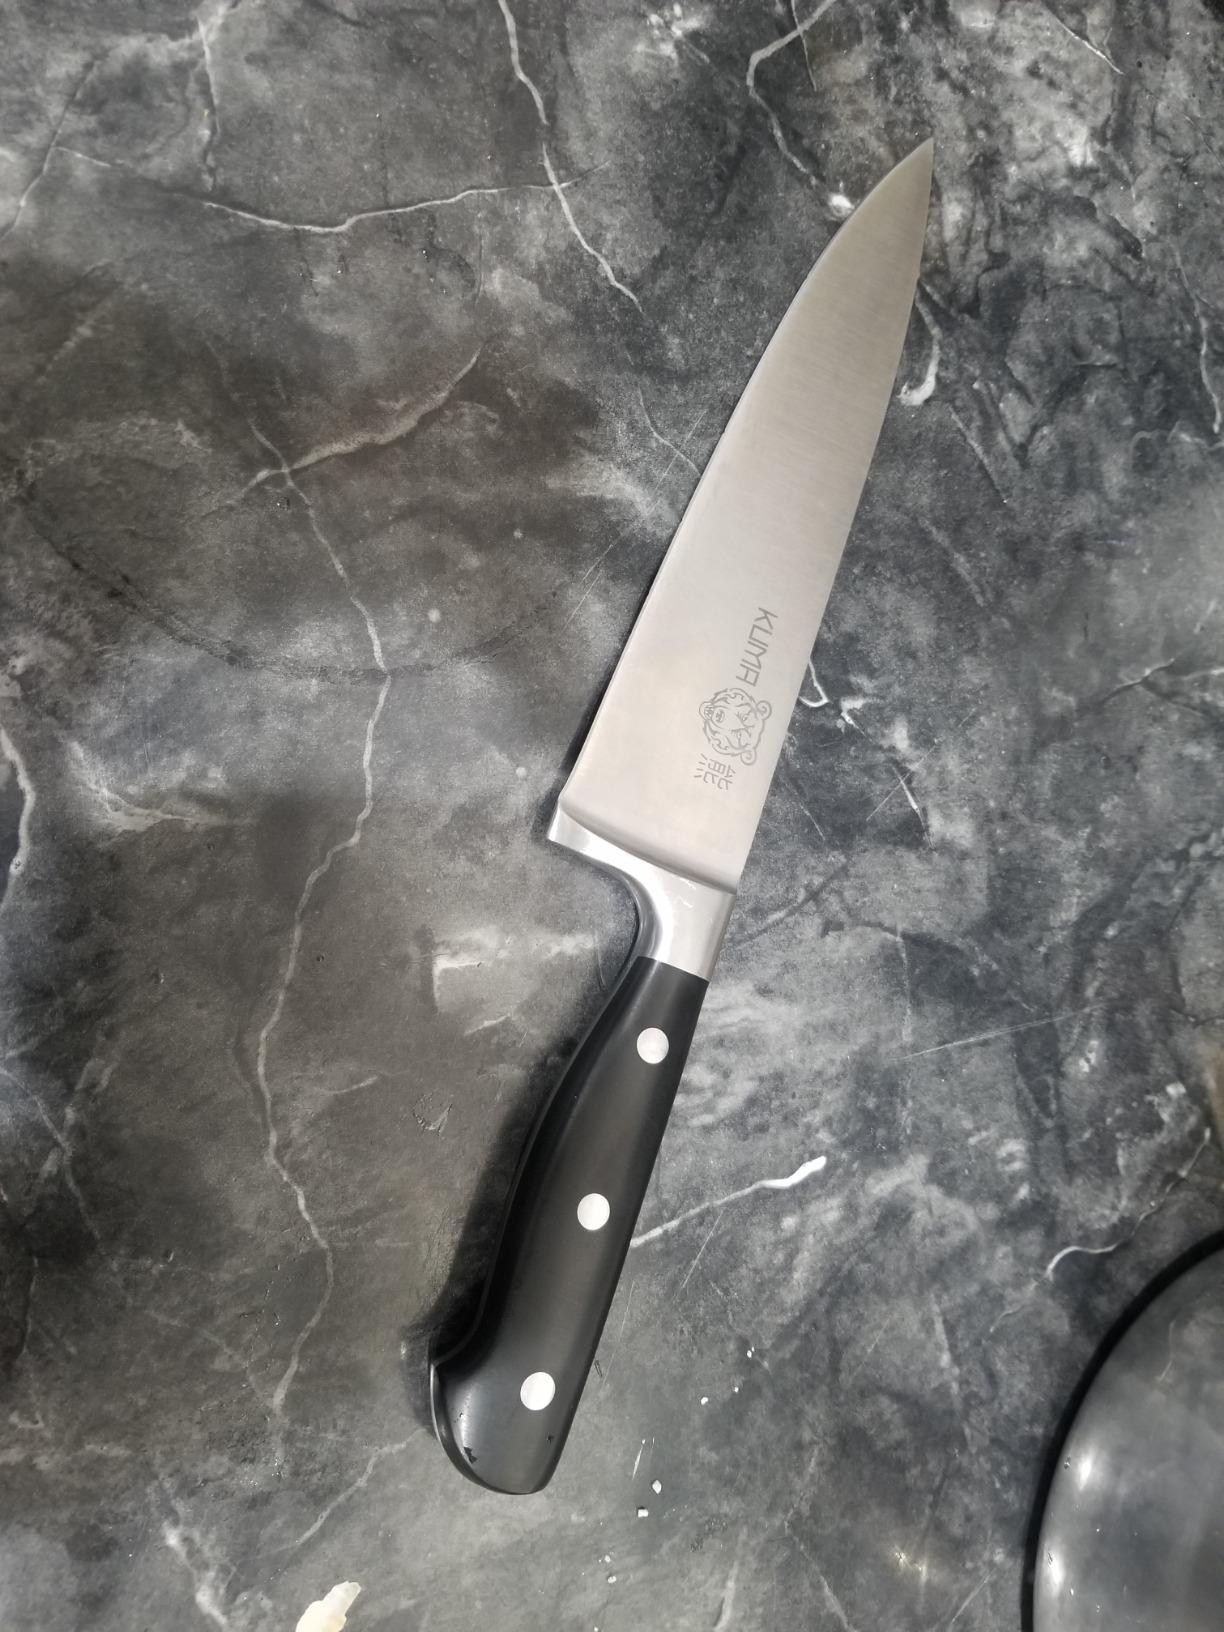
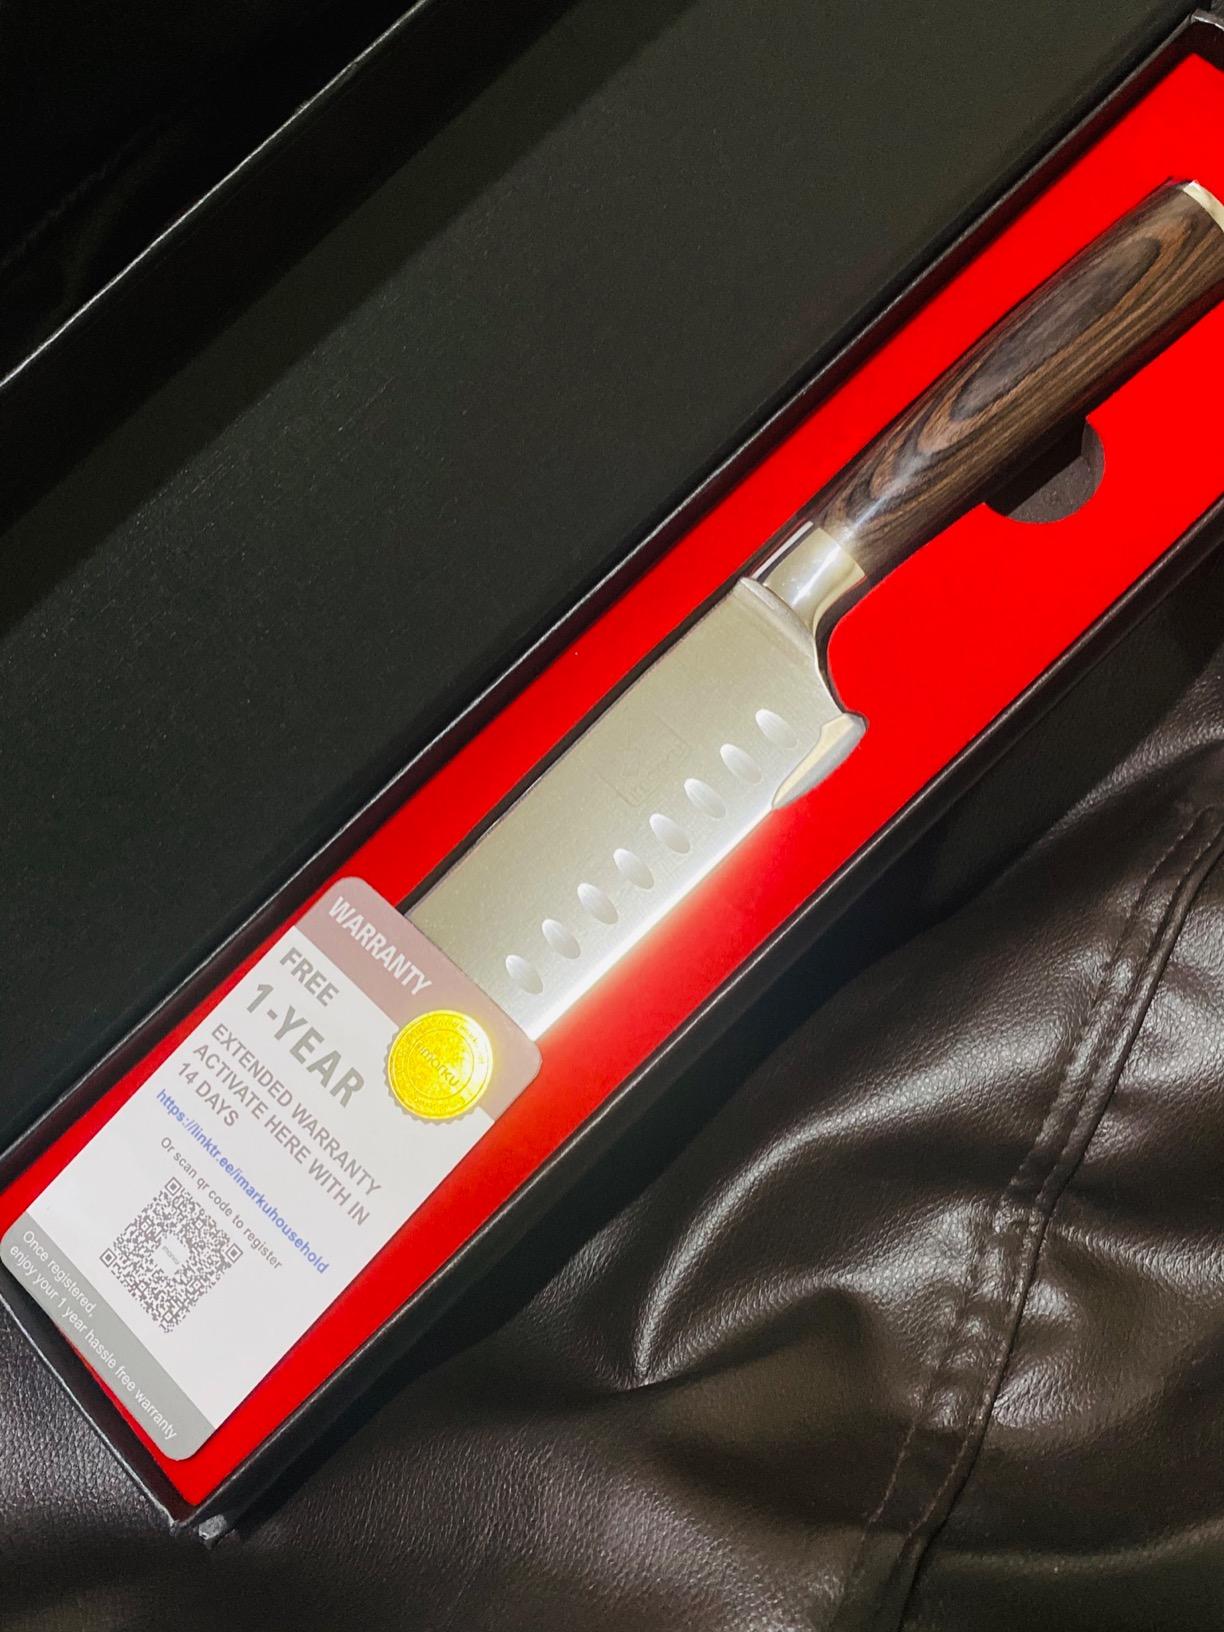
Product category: items_knife
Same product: no